Power Play (Pretty Little Liars)

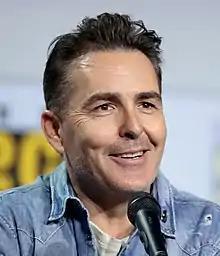
Nolan North plays Peter Hastings for the first time during the seventh season in this episode.

"Power Play" was directed by Roger Kumble and written by Lijah J. Barasz, her last writing on the series. The title was revealed by showrunner I. Marlene King via Twitter on August 3, 2016. Table-read for the episode occurred on August 3, 2016, while filming took place between August 5 and August 15, 2016.